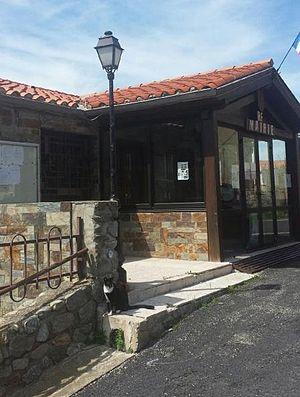
Mairie de Fillols
Fillols est une commune française située dans le département des Pyrénées-Orientales, en région Occitanie.